Idora M. Plowman

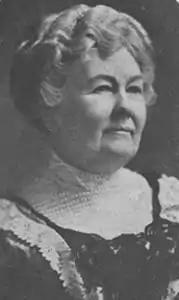
Idora M. Plowman

Idora Elizabeth McClellan Plowman Moore (October 31, 1843 – February 26, 1929) was an American author, "one of the first Alabama writers to recognize the pecuniary aspects of local-color writing." She wrote using the pen-name Betsy Hamilton.